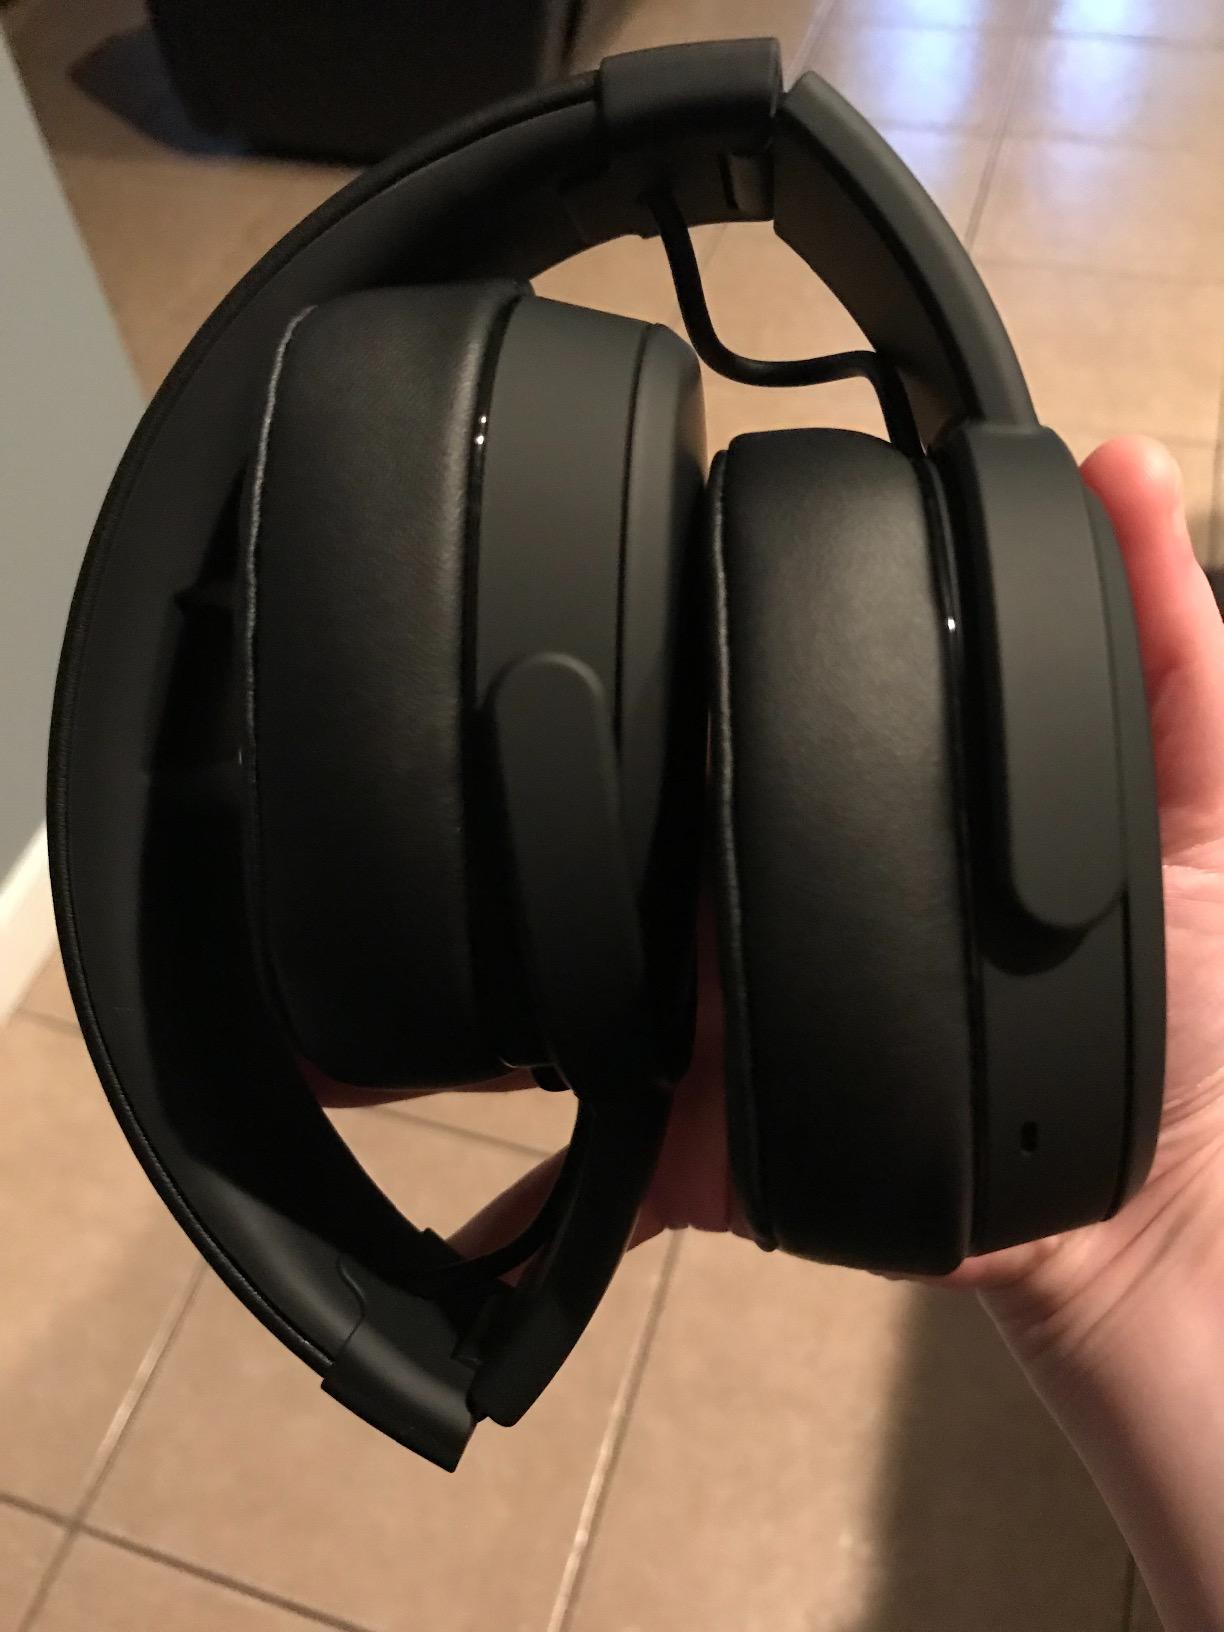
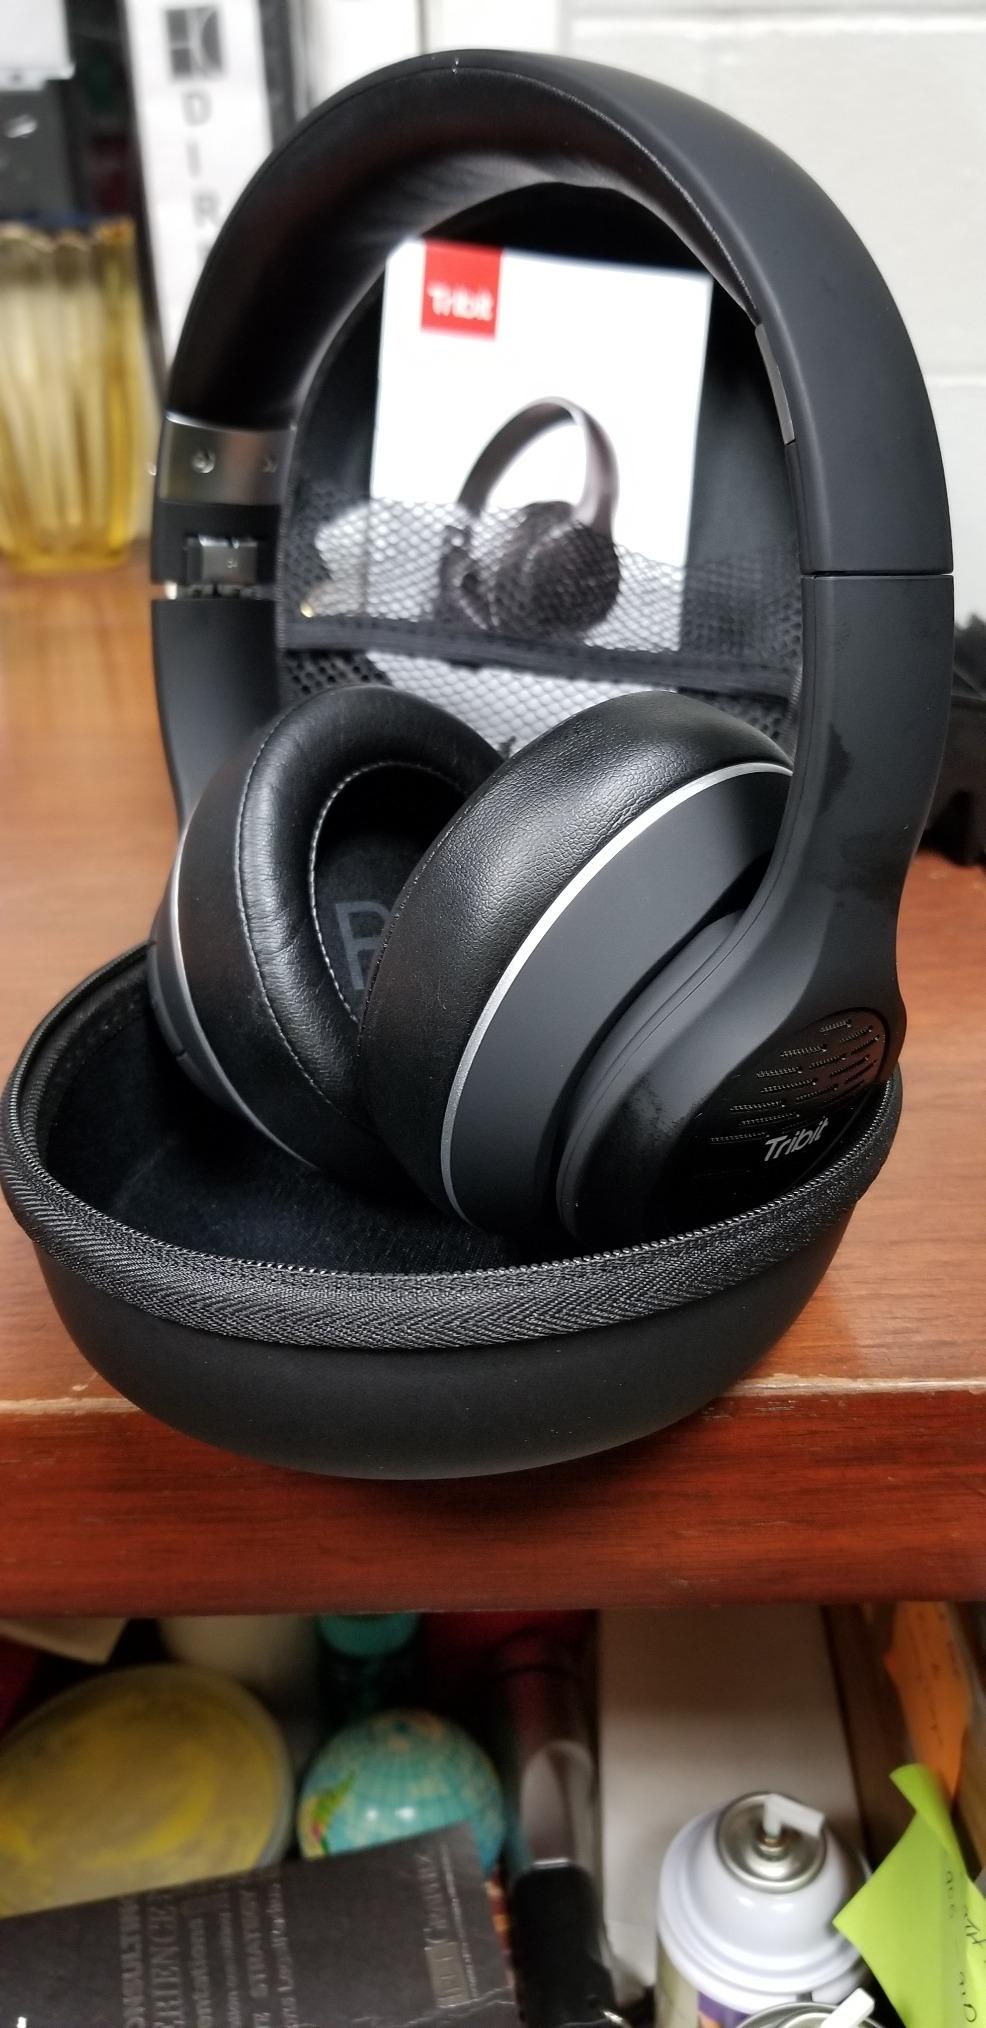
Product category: headphones
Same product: no